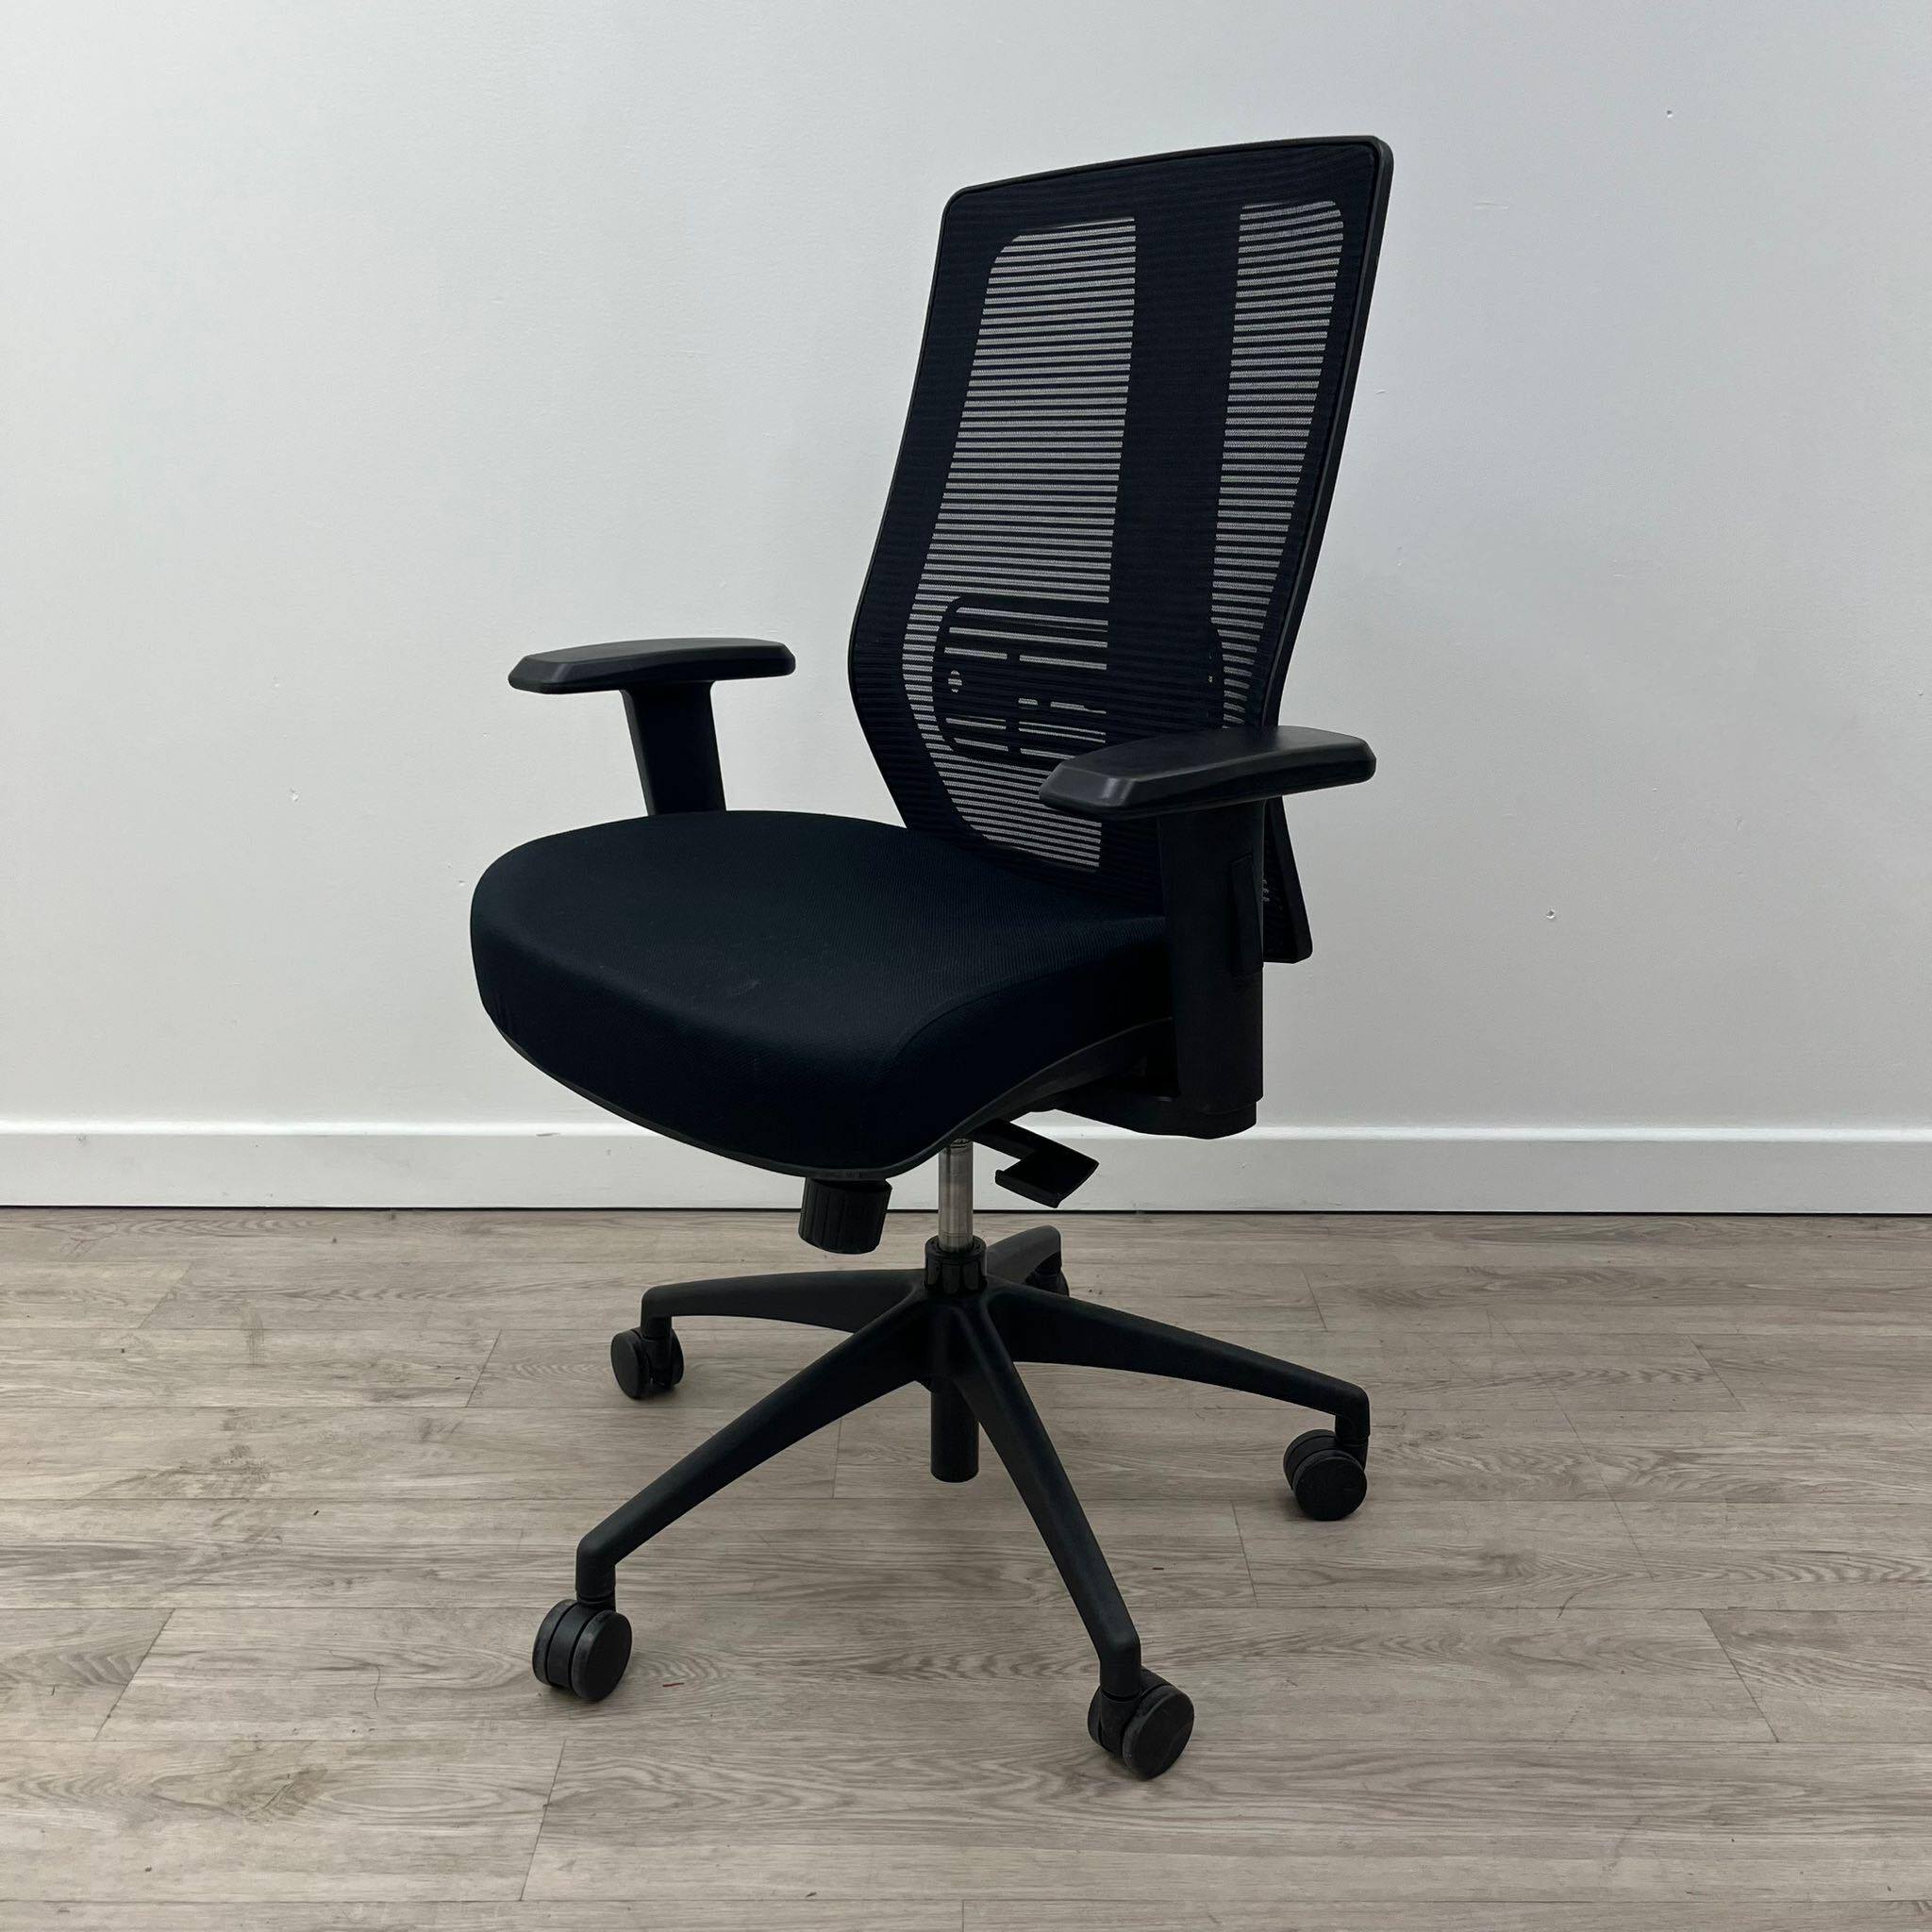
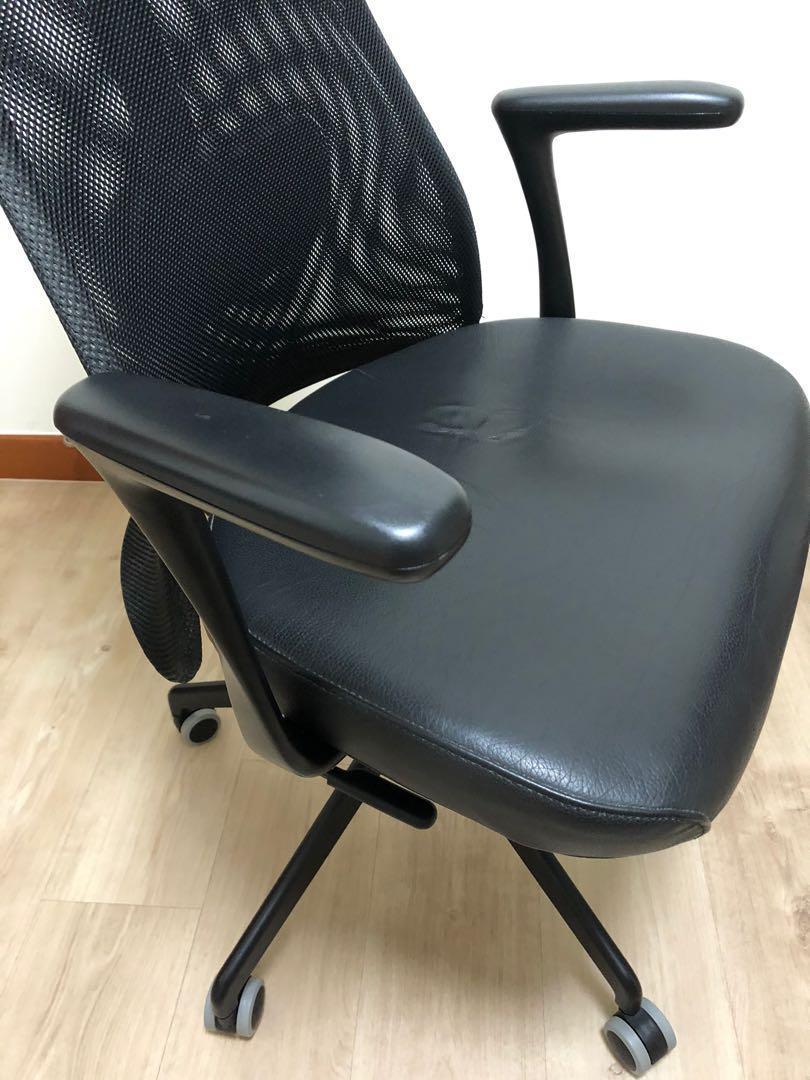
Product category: items_chair
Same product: no